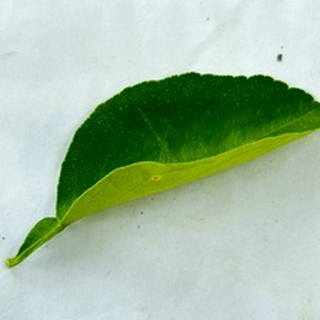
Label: healthy_lemon